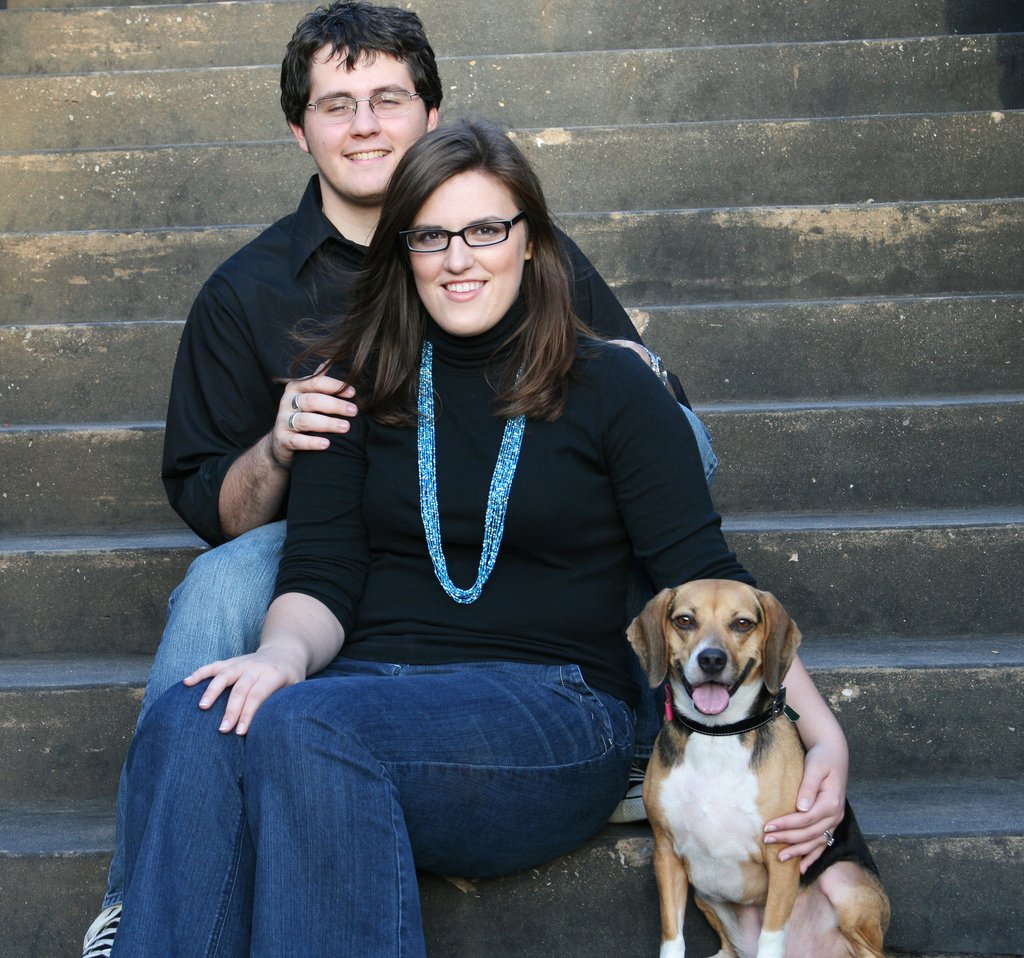
Label: not_food